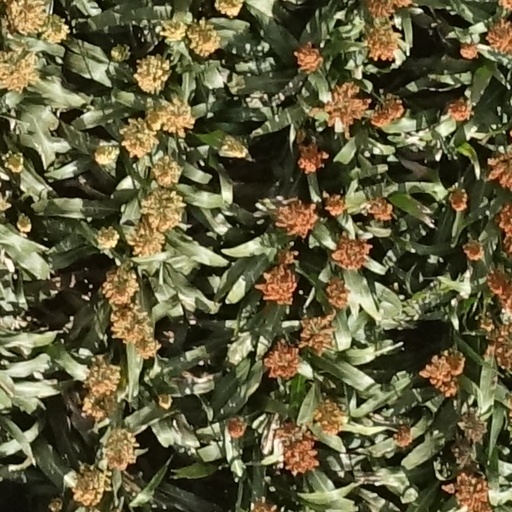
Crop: sorghum